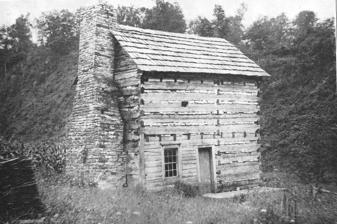
Building: Kilgore Fort House
Country: United States of America
Year built: 1785
Historic house in Virginia, United States United States historic place Killgore Fort House U.S. National Register of Historic Places Virginia Landmarks Register Kilgore Fort House about 1930 Show map of Virginia Show map of the United States Nearest city Nickelsville, Virginia Coordinates 36°44′5″N 82°26′3″W / 36.73472°N 82.43417°W / 36.73472; -82.43417 Area 1.8 acres (0.73 ha) Built 1785 NRHP reference No. 72001415 VLR No. 084-0003 Significant dates Added to NRHP May 19, 1972 Designated VLR January 18, 1972 The Kilgore Fort House is a historic site located in Scott County, Virginia at 190 West Jackson Street, Gate City , Virginia . Fort houses were built to provide protection for individual families during the period from 1773 to about 1795 when attacks by Native Americans on the pioneer settlers were common.  The Kilgore Fort House was built about 1790 by the Reverend Robert Kilgore, and is the only surviving example of its type in southwest Virginia. The Kilgore Fort House was restored in 1973–74.  There are two stories, with two rooms on each story.  The rooms on each floor were separated by a timber partition.  The rooms have been arranged so that if they were attacked they could retreat into the next, until a final stand could be made in the northeast room of the second floor.  The original building was constructed without windows, but had small openings for gun ports, which feature emphasizes its defensive purpose.  The doors were made of heavy timbers and inside held shut with a heavy bar.  The house was made of trimmed white oak log timbers, each of which was notched at the end to receive the timber from the adjacent wall.  Gaps between timbers were chinked with mud.  A large stone fireplace and chimney on the northeast side was provided for cooking and heating. Despite its obvious defensive design, there is no record of the fort house being attacked by Indians. A story persists in the county that Cherokee Indians once camped on the far bank of Copper Creek, but that is unlikely since the far bank is a cliff.  The fort house is on a natural crossing on Copper Creek that is still used today.  Older residents remember when cars would ford the creek at this spot; at least two bridges, including the current one, have been built here.  Unused bridge pilings still exist in the creek. The Kilgore Fort House is also called the Kilgore Fort, but unlike the popular idea of a frontier fort, it had no walls around it.  Instead it is simply a log home designed for defense, hence the term fort house. References